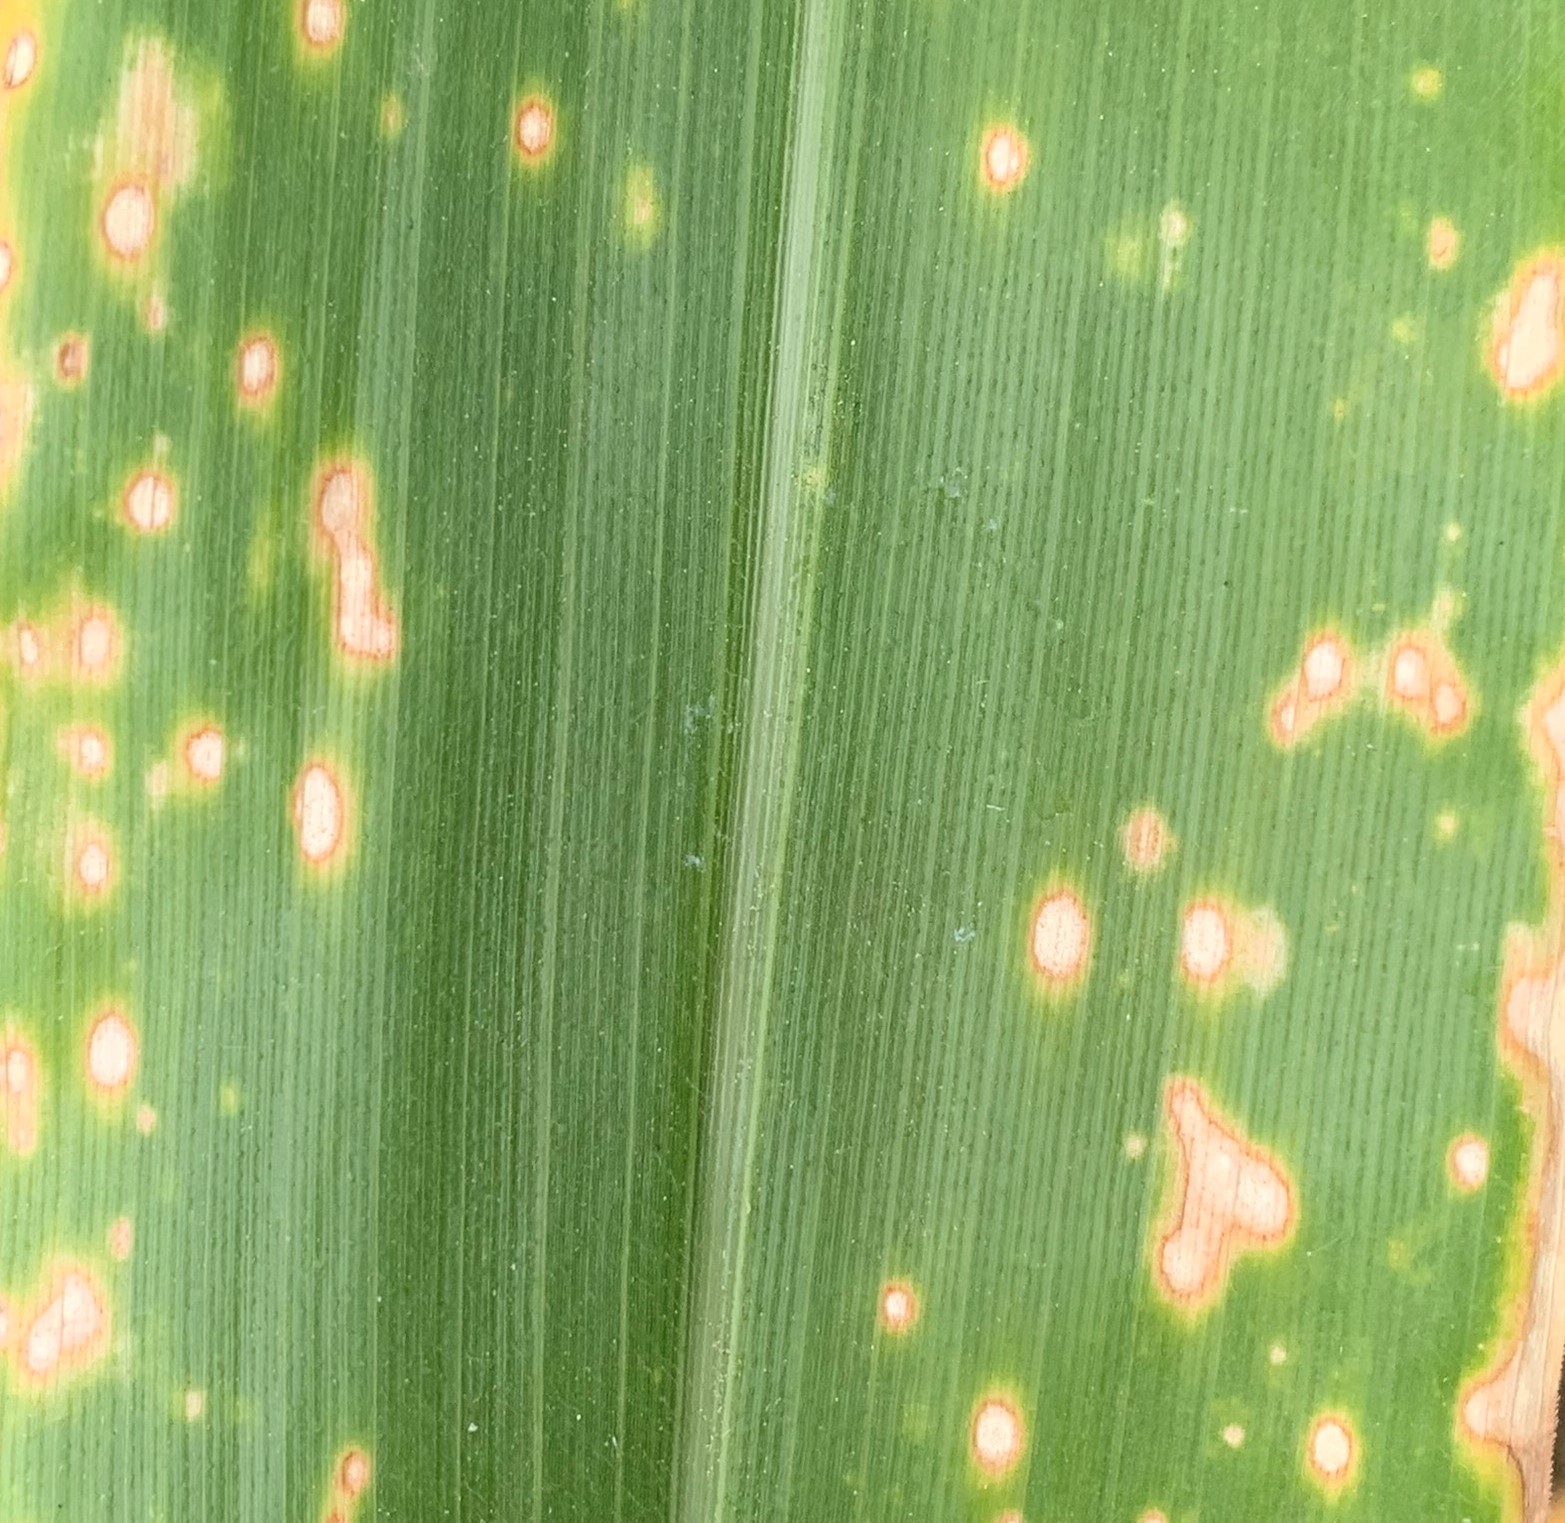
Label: MLN